Question: Please indicate a possible affordance area of hold_cup that can be used for holding
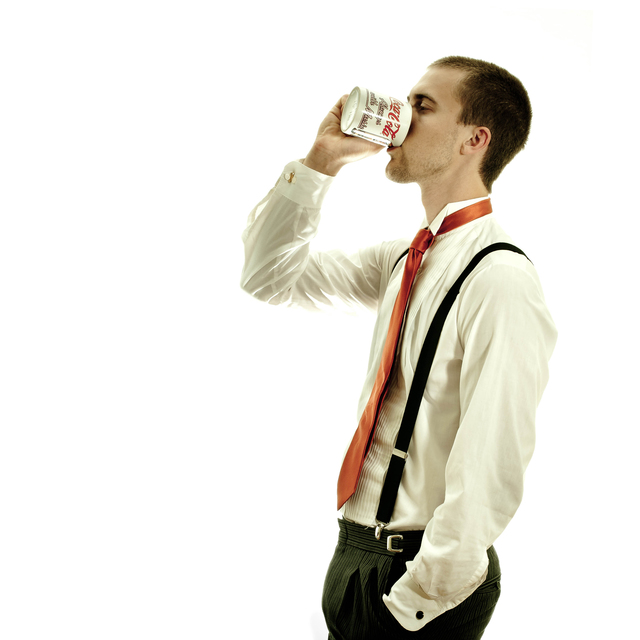
Answer: [337.5, 81.5, 420.5, 153.5]